Operation Benedict

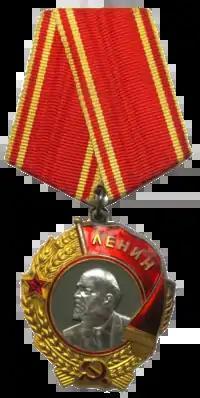

In October it had seemed as though 151 Wing was to move on to the Middle East, according to signals from the Air Ministry. When Ramsbottom-Isherwood took soundings from his Russian opposite numbers, it appeared that this might entail a rail journey of . Such a trek became even less encouraging when the Air Ministry signalled that the British Embassy and the Military and Air Mission were decamping for Kuybyshev (now Samara) east of Moscow. During November, the prospect of a trans-continental journey receded and a sea journey from Murmansk to Britain was substituted. When the Navy sent a message to prepare to leave, little packing was necessary beyond personal effects, except for the Wing mascot, a young reindeer donated by Kuznetsov. The cruiser arrived with Convoy PQ 3 and took 151 Wing on board, departed and to the surprise of the RAF, bombarded Axis shore artillery at Vardø, in company with two British and two Soviet destroyers. "Kenya" returned to Murmansk and departed again on 27 November with Convoy QP 3, the cruiser arriving at Rosyth in Scotland on 7 December.